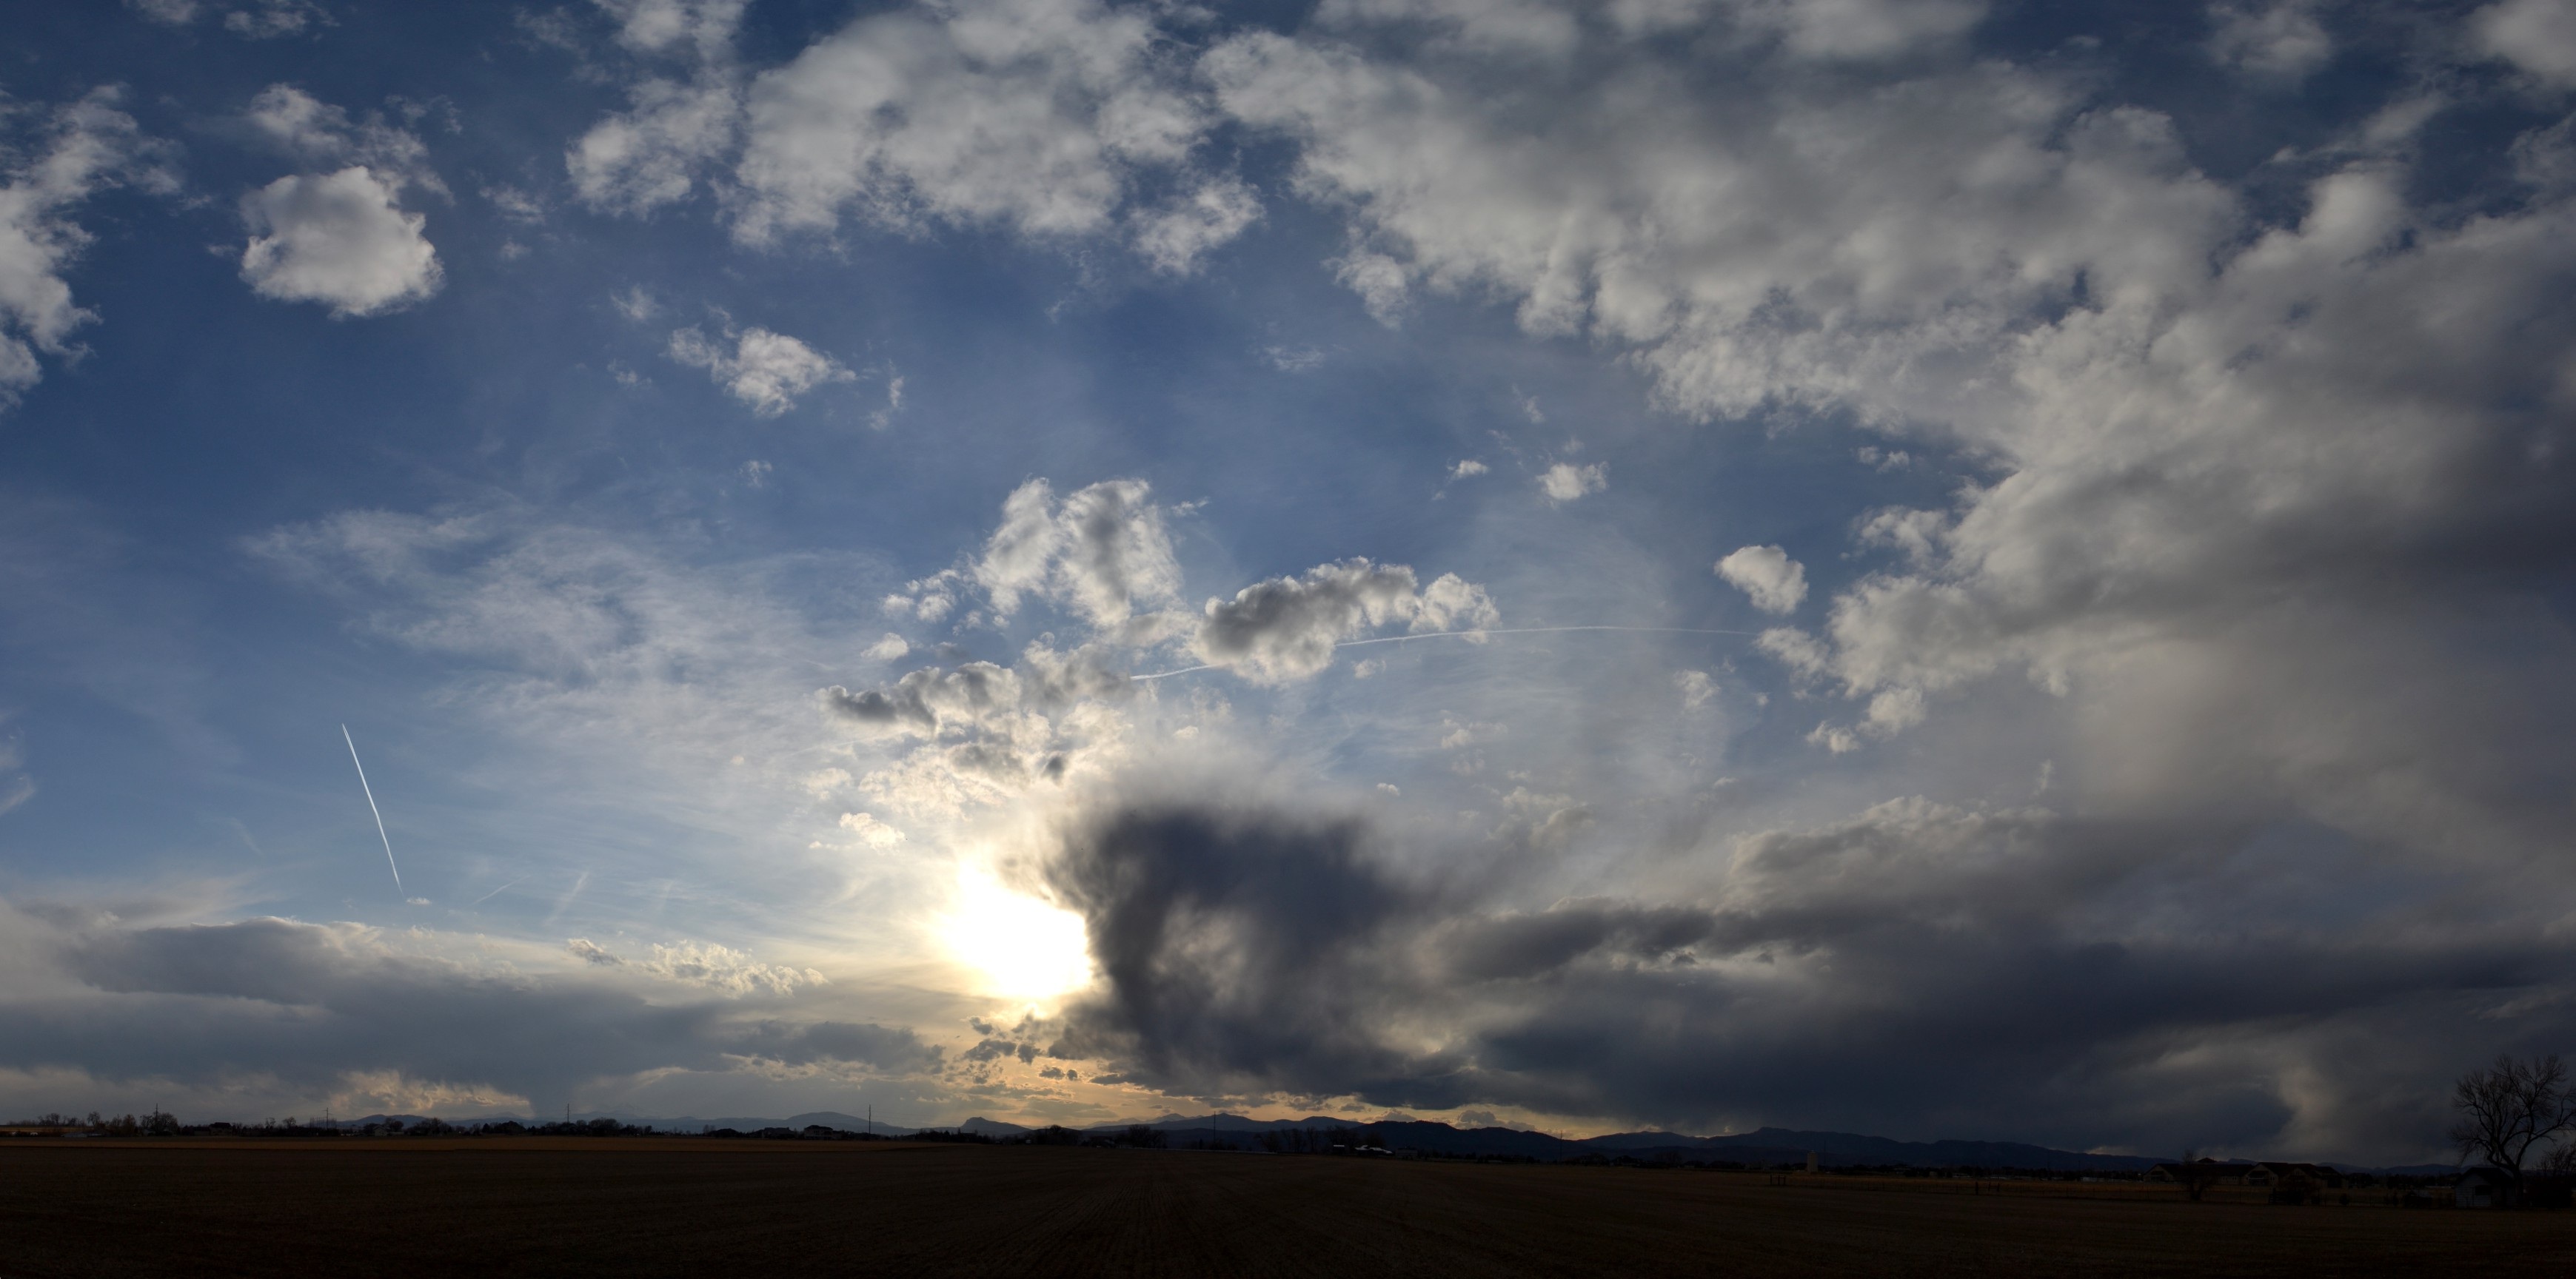
nature, horizon, cloud, sky, sunset, prairie, sunlight, morning, dawn, atmosphere, dusk, environment, evening, tranquil, scenic, weather, storm, cumulus, plain, cloudscape, outdoors, clouds, stratosphere, meteorology, meteorological phenomenon